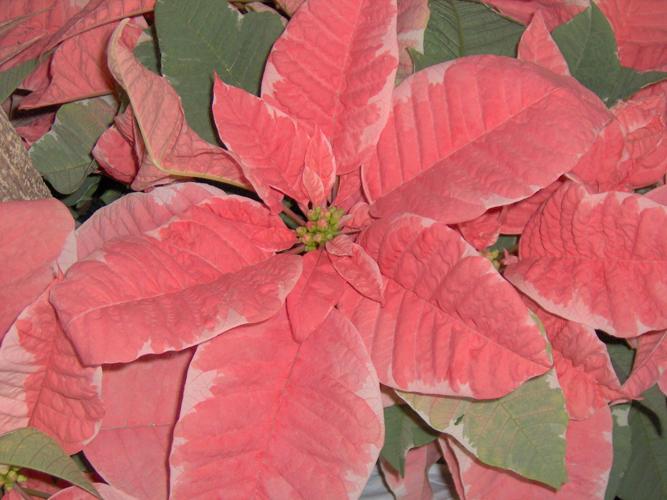
Label: poinsettia